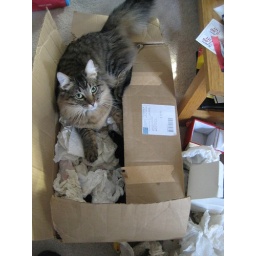
Angus and Zia (she's in the box under Angus' left paw) &amp;quot;helping&amp;quot; with the Christmas tree ornaments12/26/07